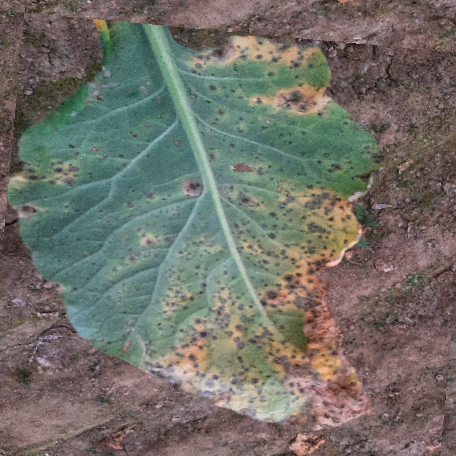
Label: Downy Mildew